Sprinkles Cupcakes

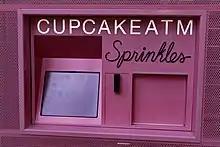
Sprinkles Cupcake ATM in Las Vegas, Nevada

On March 6, 2012, Sprinkles Cupcakes opened the world's first Cupcake ATM in Beverly Hills. The second opened a few months later in Chicago. A third is at the company's bakery in Dallas, and the fourth outside the Lexington Avenue branch in New York City. The Cupcake ATMs dispense cupcakes and doggie cupcakes (pupcakes) 24 hours a day and are continuously restocked with freshly baked cupcakes. Each can hold up to 600 cupcakes at a time. Sprinkles currently has 30 ATMs located in areas such as malls and airports.